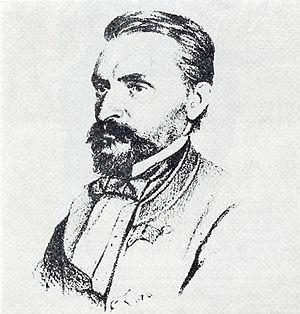
La famille Pálffy, ou Pálffy d'Erdőd est une ancienne famille aristocratique hongroise, implantée en Haute-Hongrie, détenant le titre de comte du Saint-Empire.